Robin Banerjee

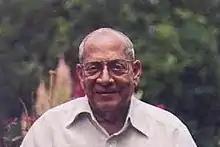
Robin Banerjee in his later years

Robin Banerjee (12 August 1908 – 6 August 2003) was a wildlife expert, environmentalist, painter, photographer and documentary filmmaker who lived at Golaghat in the Indian state of Assam.